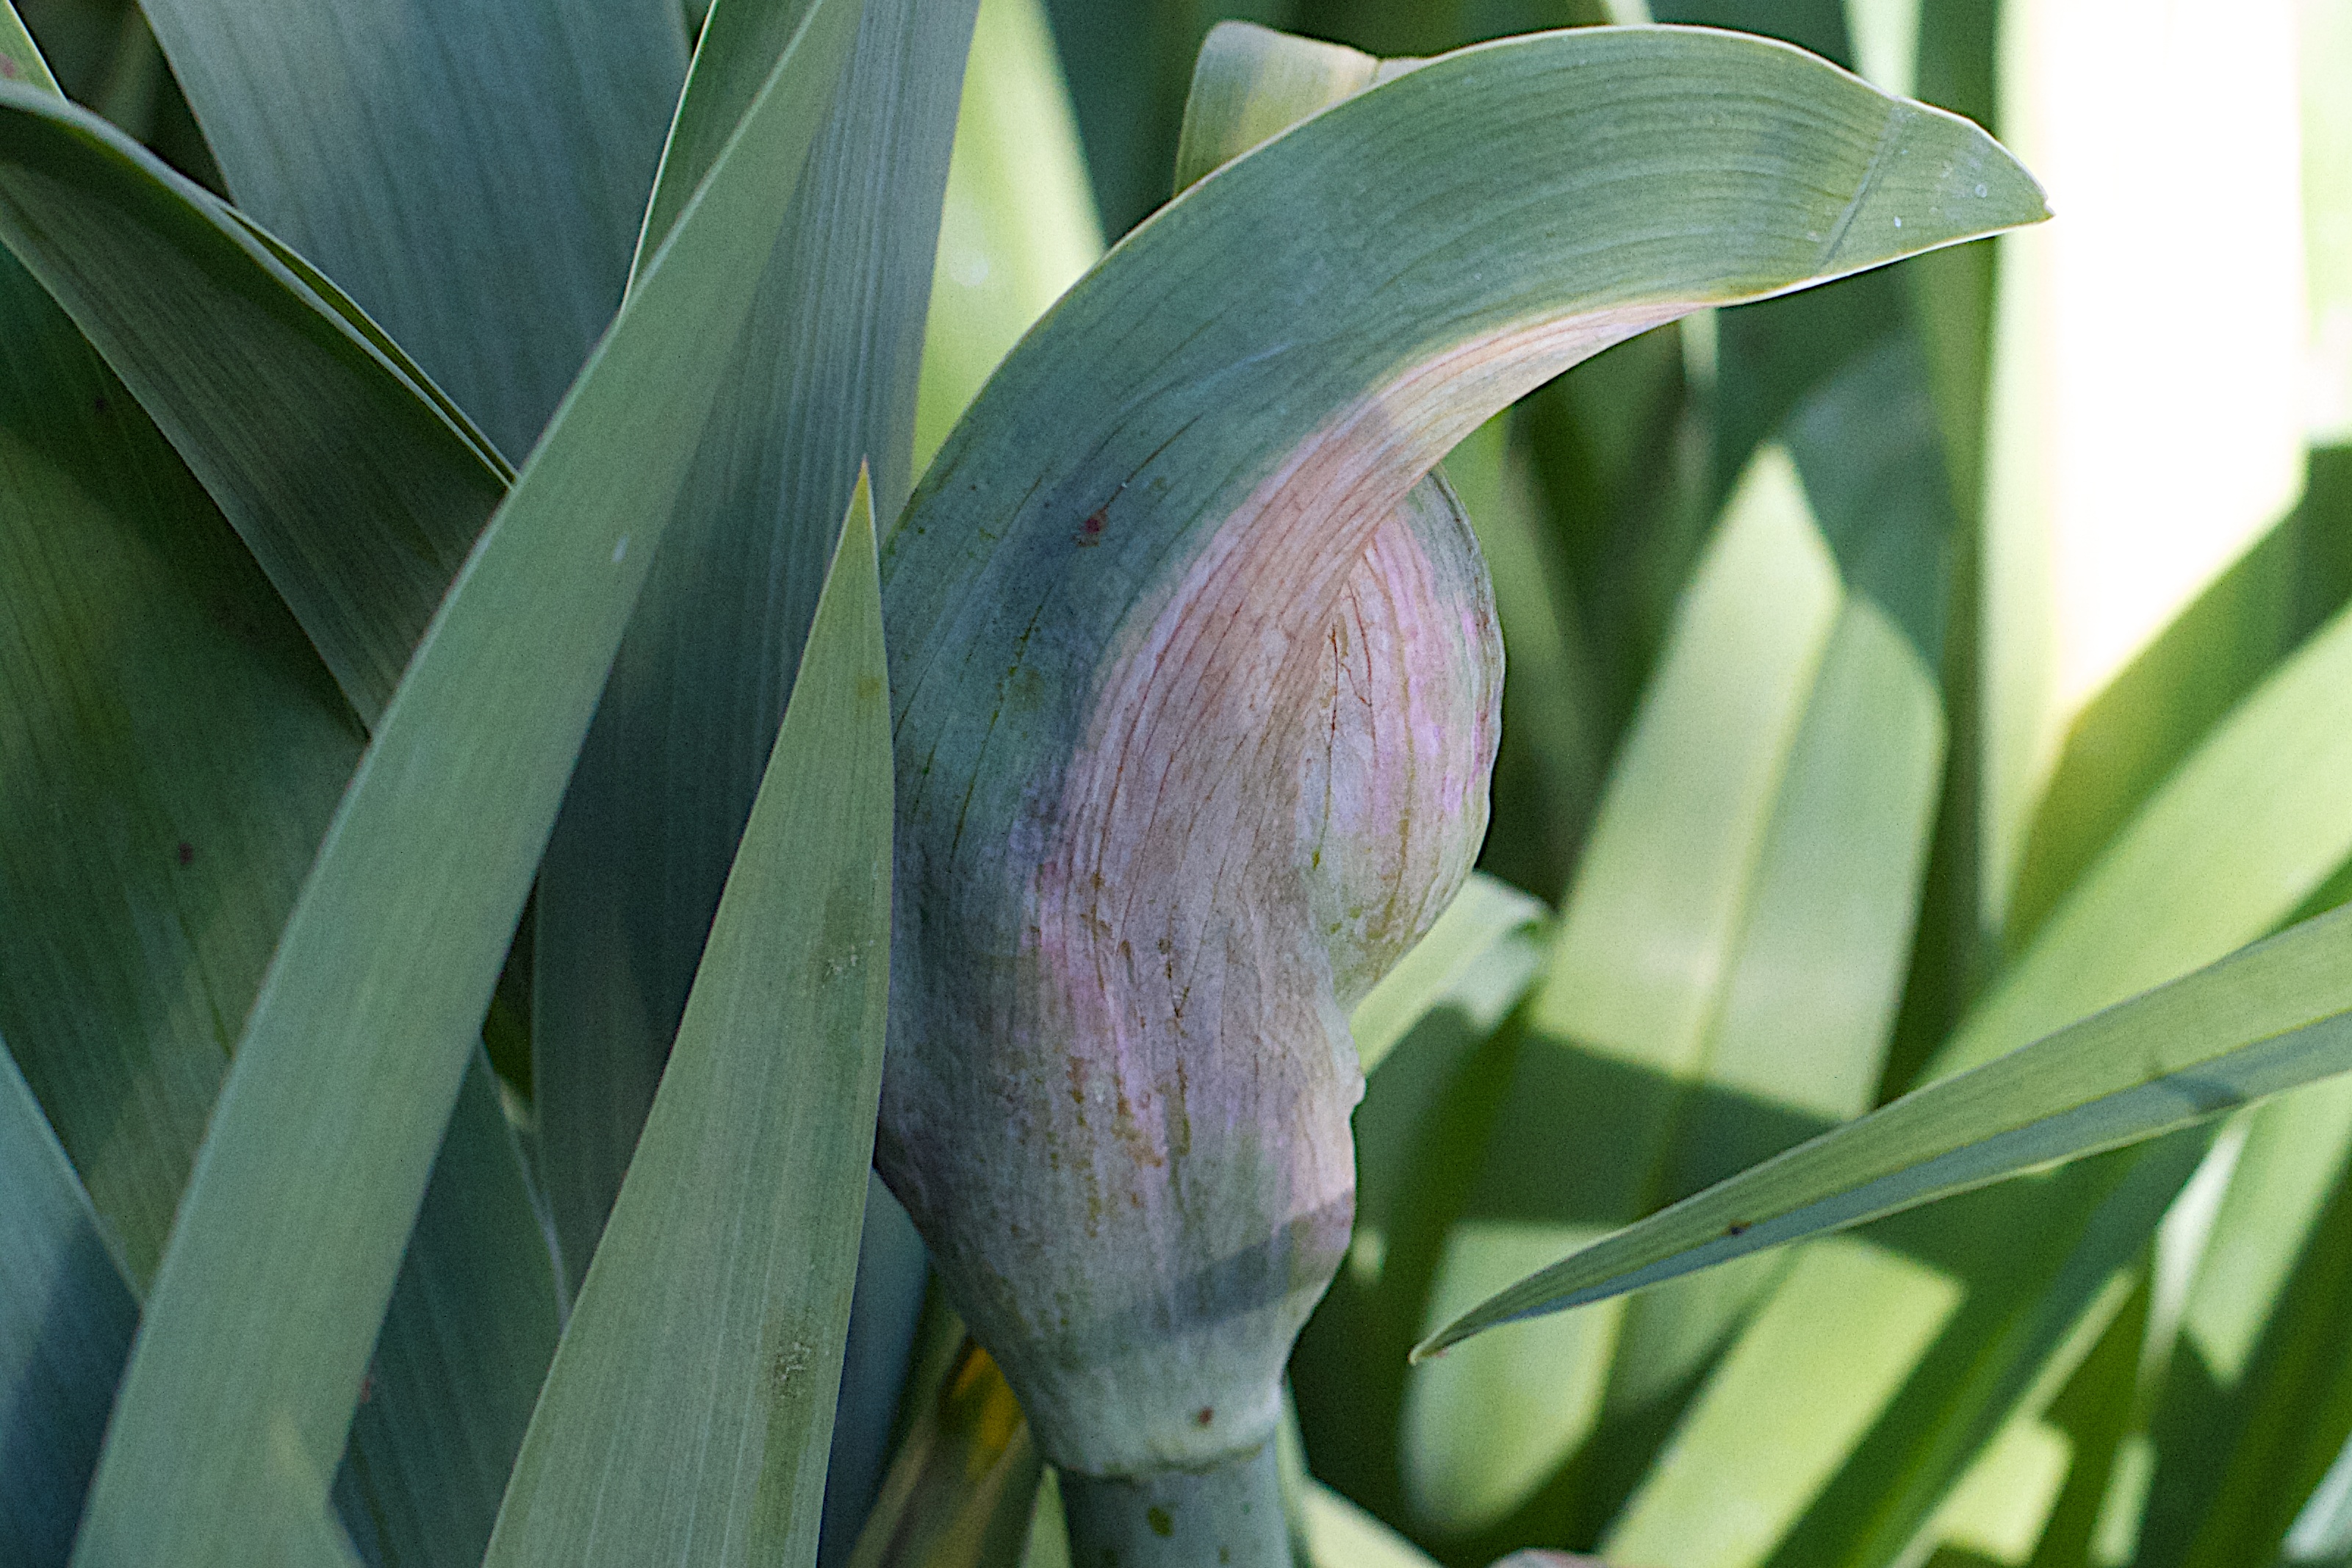
grass, plant, leaf, flower, botany, flowering plant, grass family, plant stem, land plant